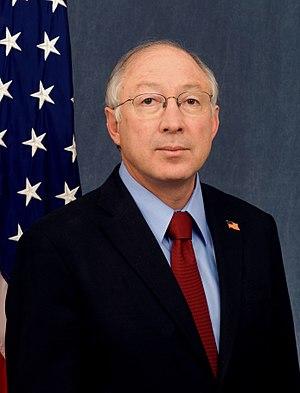
Ken Salazar Secrétaire à l'Intérieur Simple
Kenneth Lee Salazar dit Ken Salazar, né le 2 mars 1955 à Alamosa, est un avocat et homme politique américain. Membre du Parti démocrate, il est sénateur du Colorado entre 2005 et 2009 puis secrétaire à l'Intérieur entre 2009 et 2013 dans l'administration du président Barack Obama.
La présidence de Barack Obama, 44ᵉ président des États-Unis, débute le 20 janvier 2009 et s'achève le 20 janvier 2017, après l'élection présidentielle de 2016 à laquelle il ne peut participer, ayant effectué deux mandats.